I'billin

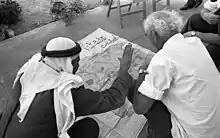
Discussions on the size of the Iblin village between the Israel Land Administration and distinguished citizens of the Arab village, 1969

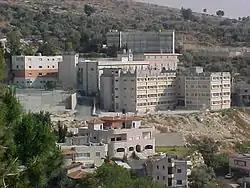
Mar Elias educational campus

The village is of special importance to Catholics as the birthplace of Mariam Baouardy or Bawardi (1846-1878), who was beatified by Pope John Paul II in 1983 and canonized by Pope Francis in 2015. Saint Mariam Bawardi is considered as one of the two first Palestinian saints, the other being Marie-Alphonsine Danil Ghattas.